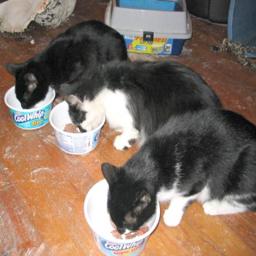
Animal: cats